Decipherment of cuneiform

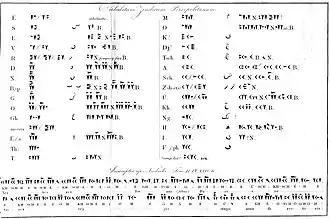
Old Persian alphabet, and proposed transcription of the Xerxes inscription, according to Georg Friedrich Grotefend. Initially published in 1815. Grotefend only identified correctly eight letters among the thirty signs he had collated.

The decipherment of cuneiform began with the decipherment of Old Persian cuneiform between 1802 and 1836.